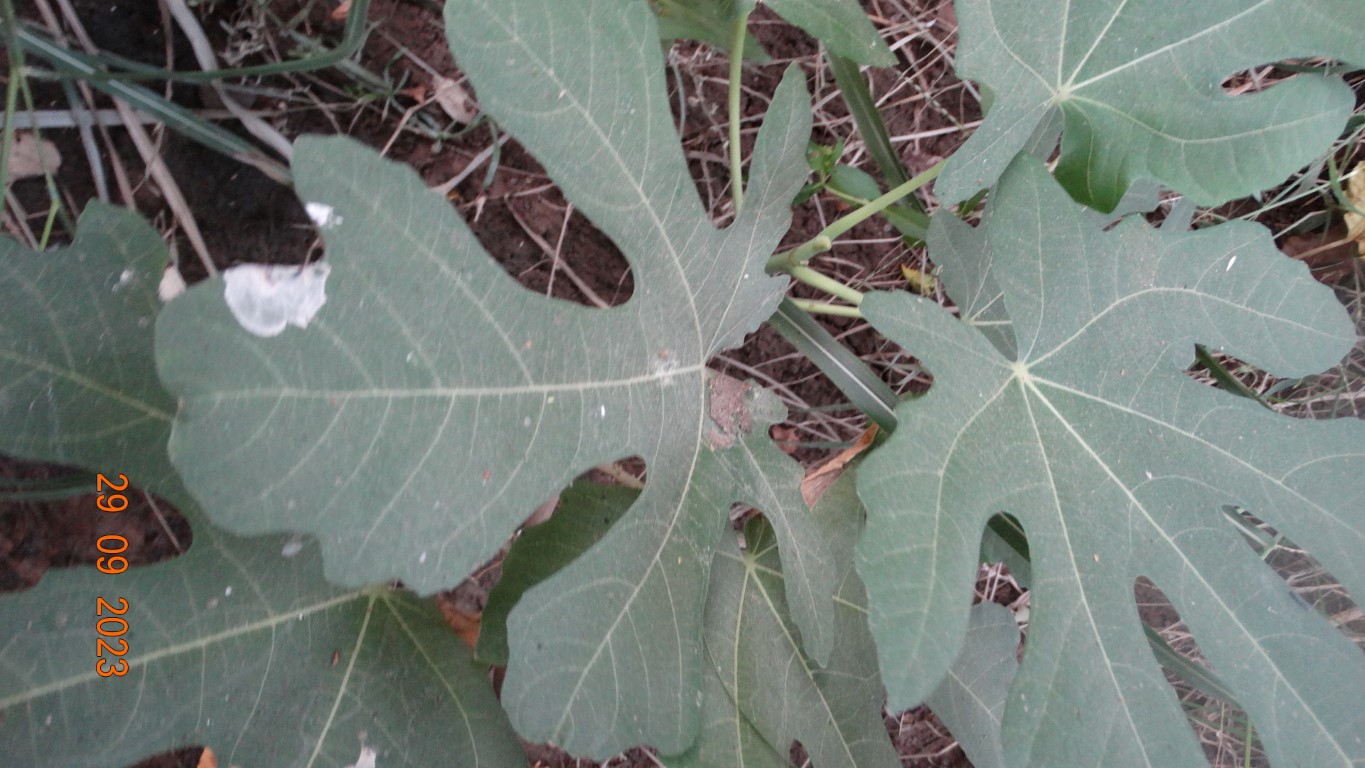
Label: healthy